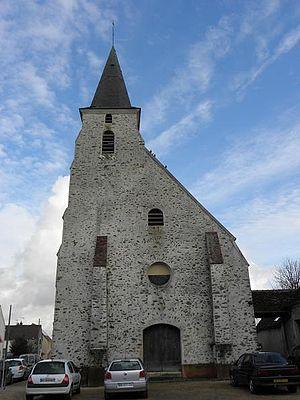
Église de Villeneuve-Saint-Denis (77).
Villeneuve-Saint-Denis est une commune française située dans le département de Seine-et-Marne en région Île-de-France.